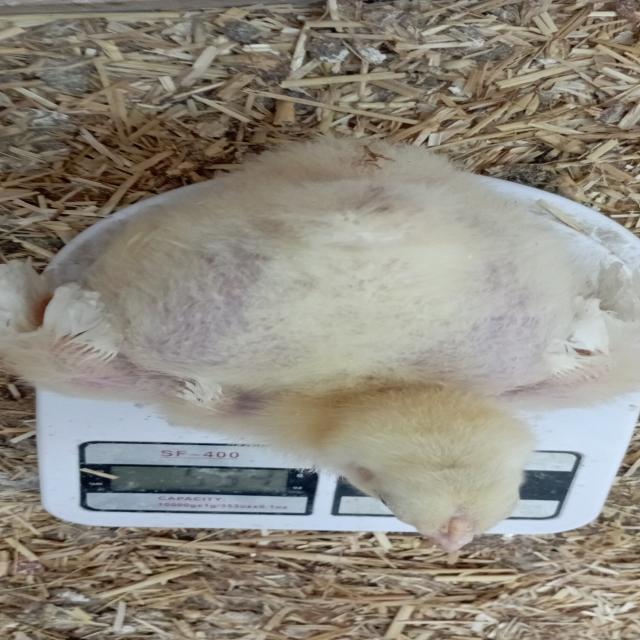
Weight: 547 g